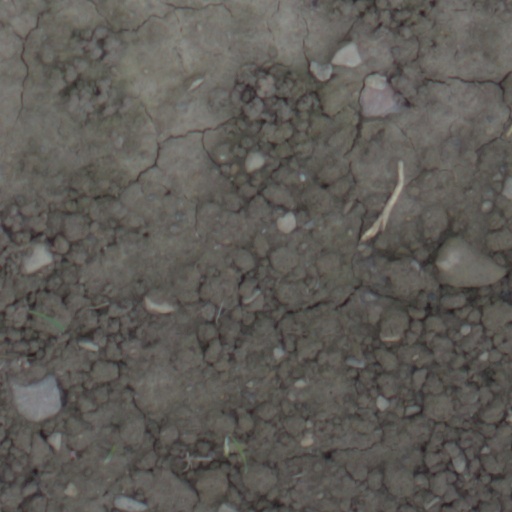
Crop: wheat